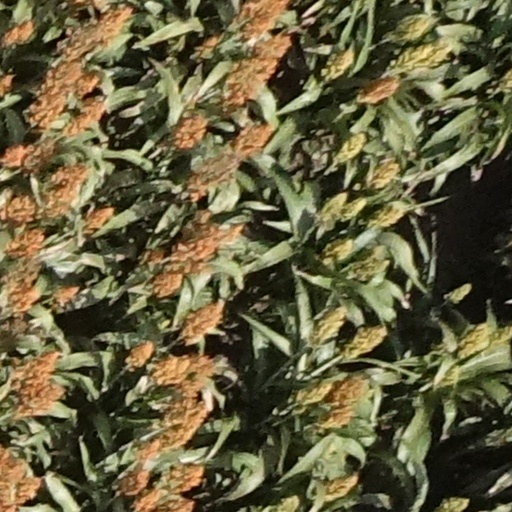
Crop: sorghum